Shout! The Mod Musical

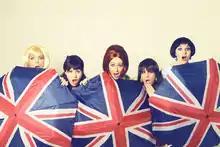
Shout! The Mod Musical

The show is set in London between the early 1960s and 1970, and follows the lives of five women in their 20s (The Red Girl), 30s (Green, Blue, and Yellow girls) and 40s (Orange girl) who all face tough situations, usually involving relationships. Throughout the story, all five women send letters to Gwendolyn Holmes, who works for the magazine "Shout!" in an advice column and who gives them advice on how to deal with these situations.